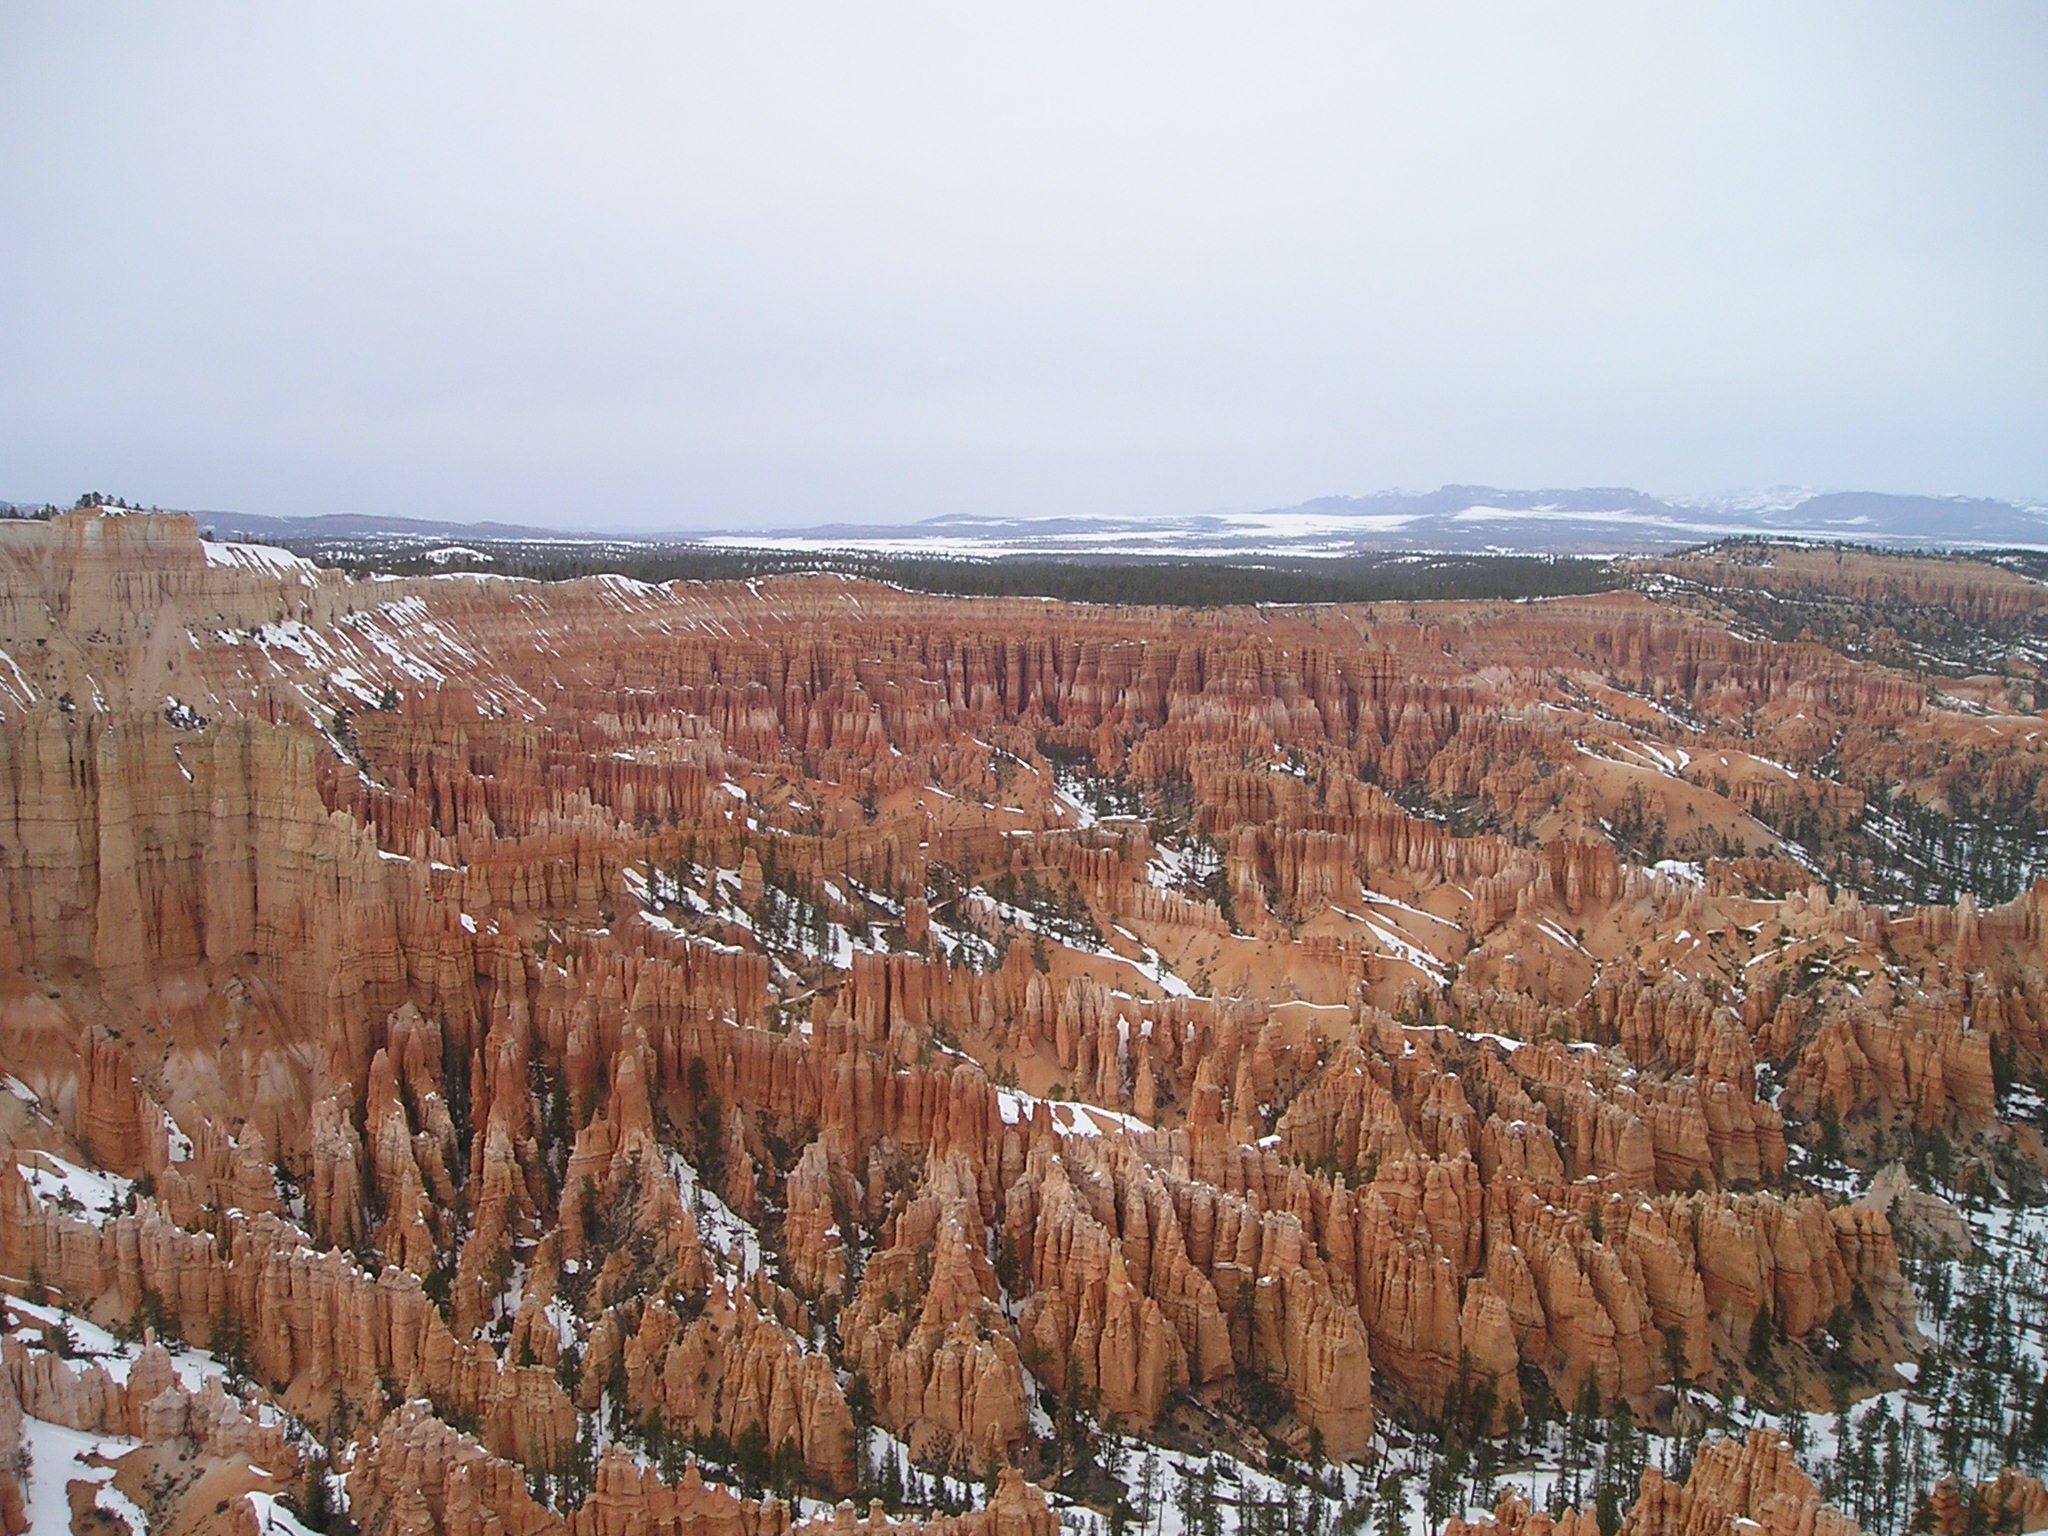
rock, wilderness, mountain, snow, stone, formation, cliff, usa, gorge, canyon, terrain, national park, geology, badlands, plateau, bryce canyon, turret, landform, aerial photography, mation, geographical feature